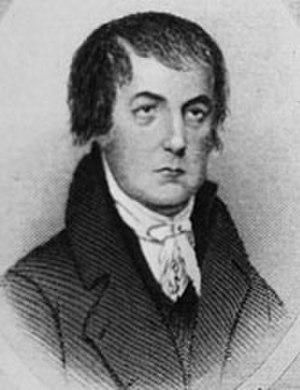
Cette page recense les sénateurs américains de l’État du Kentucky. Les sénateurs du Kentucky appartiennent aux classes 2 et 3. Le Kentucky est actuellement représenté au Sénat américain par les républicains Mitch McConnell et Rand Paul.